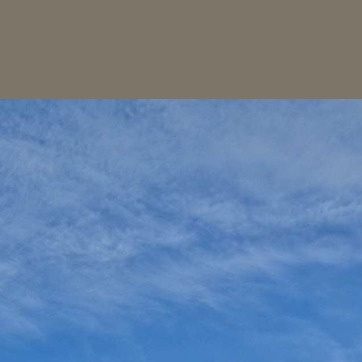
Material: sky